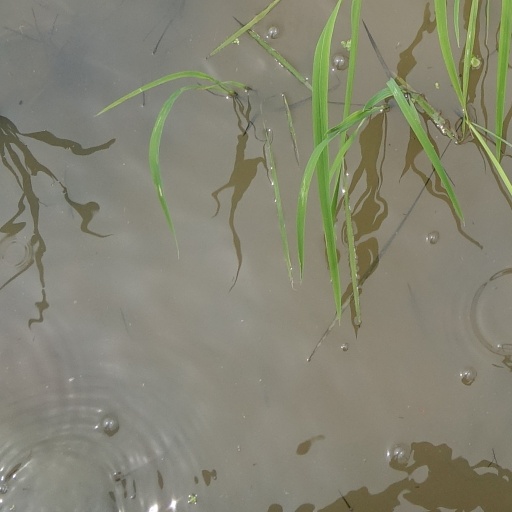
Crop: rice